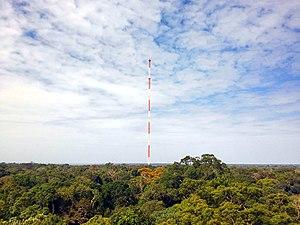
L'Amazon Tall Tower Observatory ou ATTO est une tour d'observation scientifique installée dans la forêt amazonienne mesurant 325 mètres. Le site est situé à environ 150 kilomètres au nord-est de Manaus. Son rôle est de collecter des informations sur le climat, la quantité d'aérosols et de gaz à effet de serre autour d'elle.